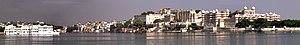
Lake Palace ou Lake Palace hotel est un hôtel de luxe de 83 chambres et suites avec des murs de marbre blanc, situé sur une petite île du lac Pichola à Udaipur en Inde. L'hôtel utilise un bateau qui amène les clients à l'hôtel à partir d'une jetée située sur la rive près du City Palace.
Le lac Pichola est un lac d'eau douce artificiel, situé au sud de la ville indienne d'Udaipur dans l'état du Rajasthan. Il a été créé en 1362 à proximité du village Picholi qui lui a donné son nom. C'est un des lacs construit autour d'Udaipur par la construction de barrages pour irriguer les cultures environnantes et disposer d'eau potable. Deux îles, Jag Niwas et Jag Mandir situés sur le lac portent plusieurs palais transformés maintenant en hôtels de luxe.